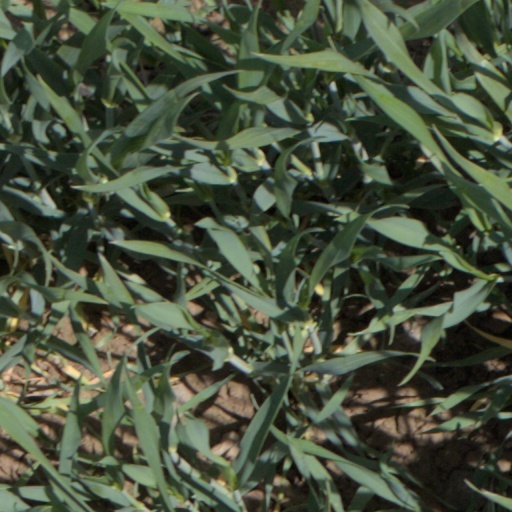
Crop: wheat